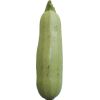
Label: Zucchini 1